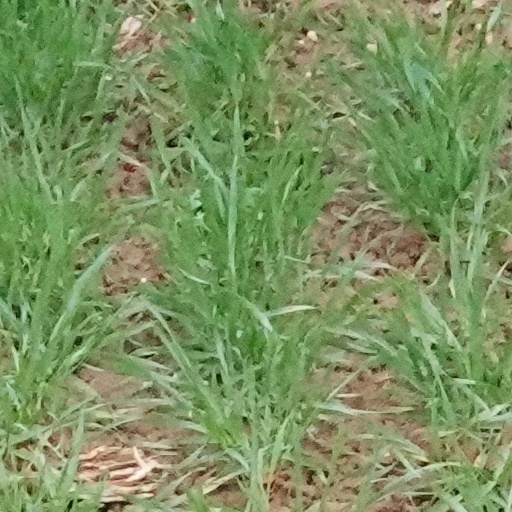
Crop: wheat